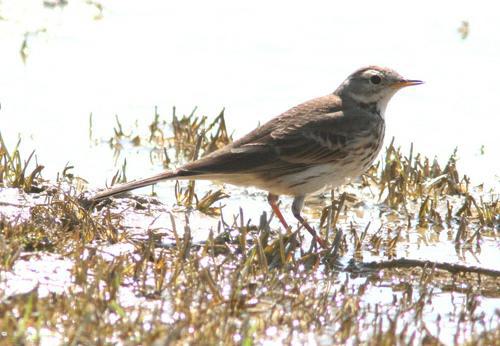
A photo of a american pipit